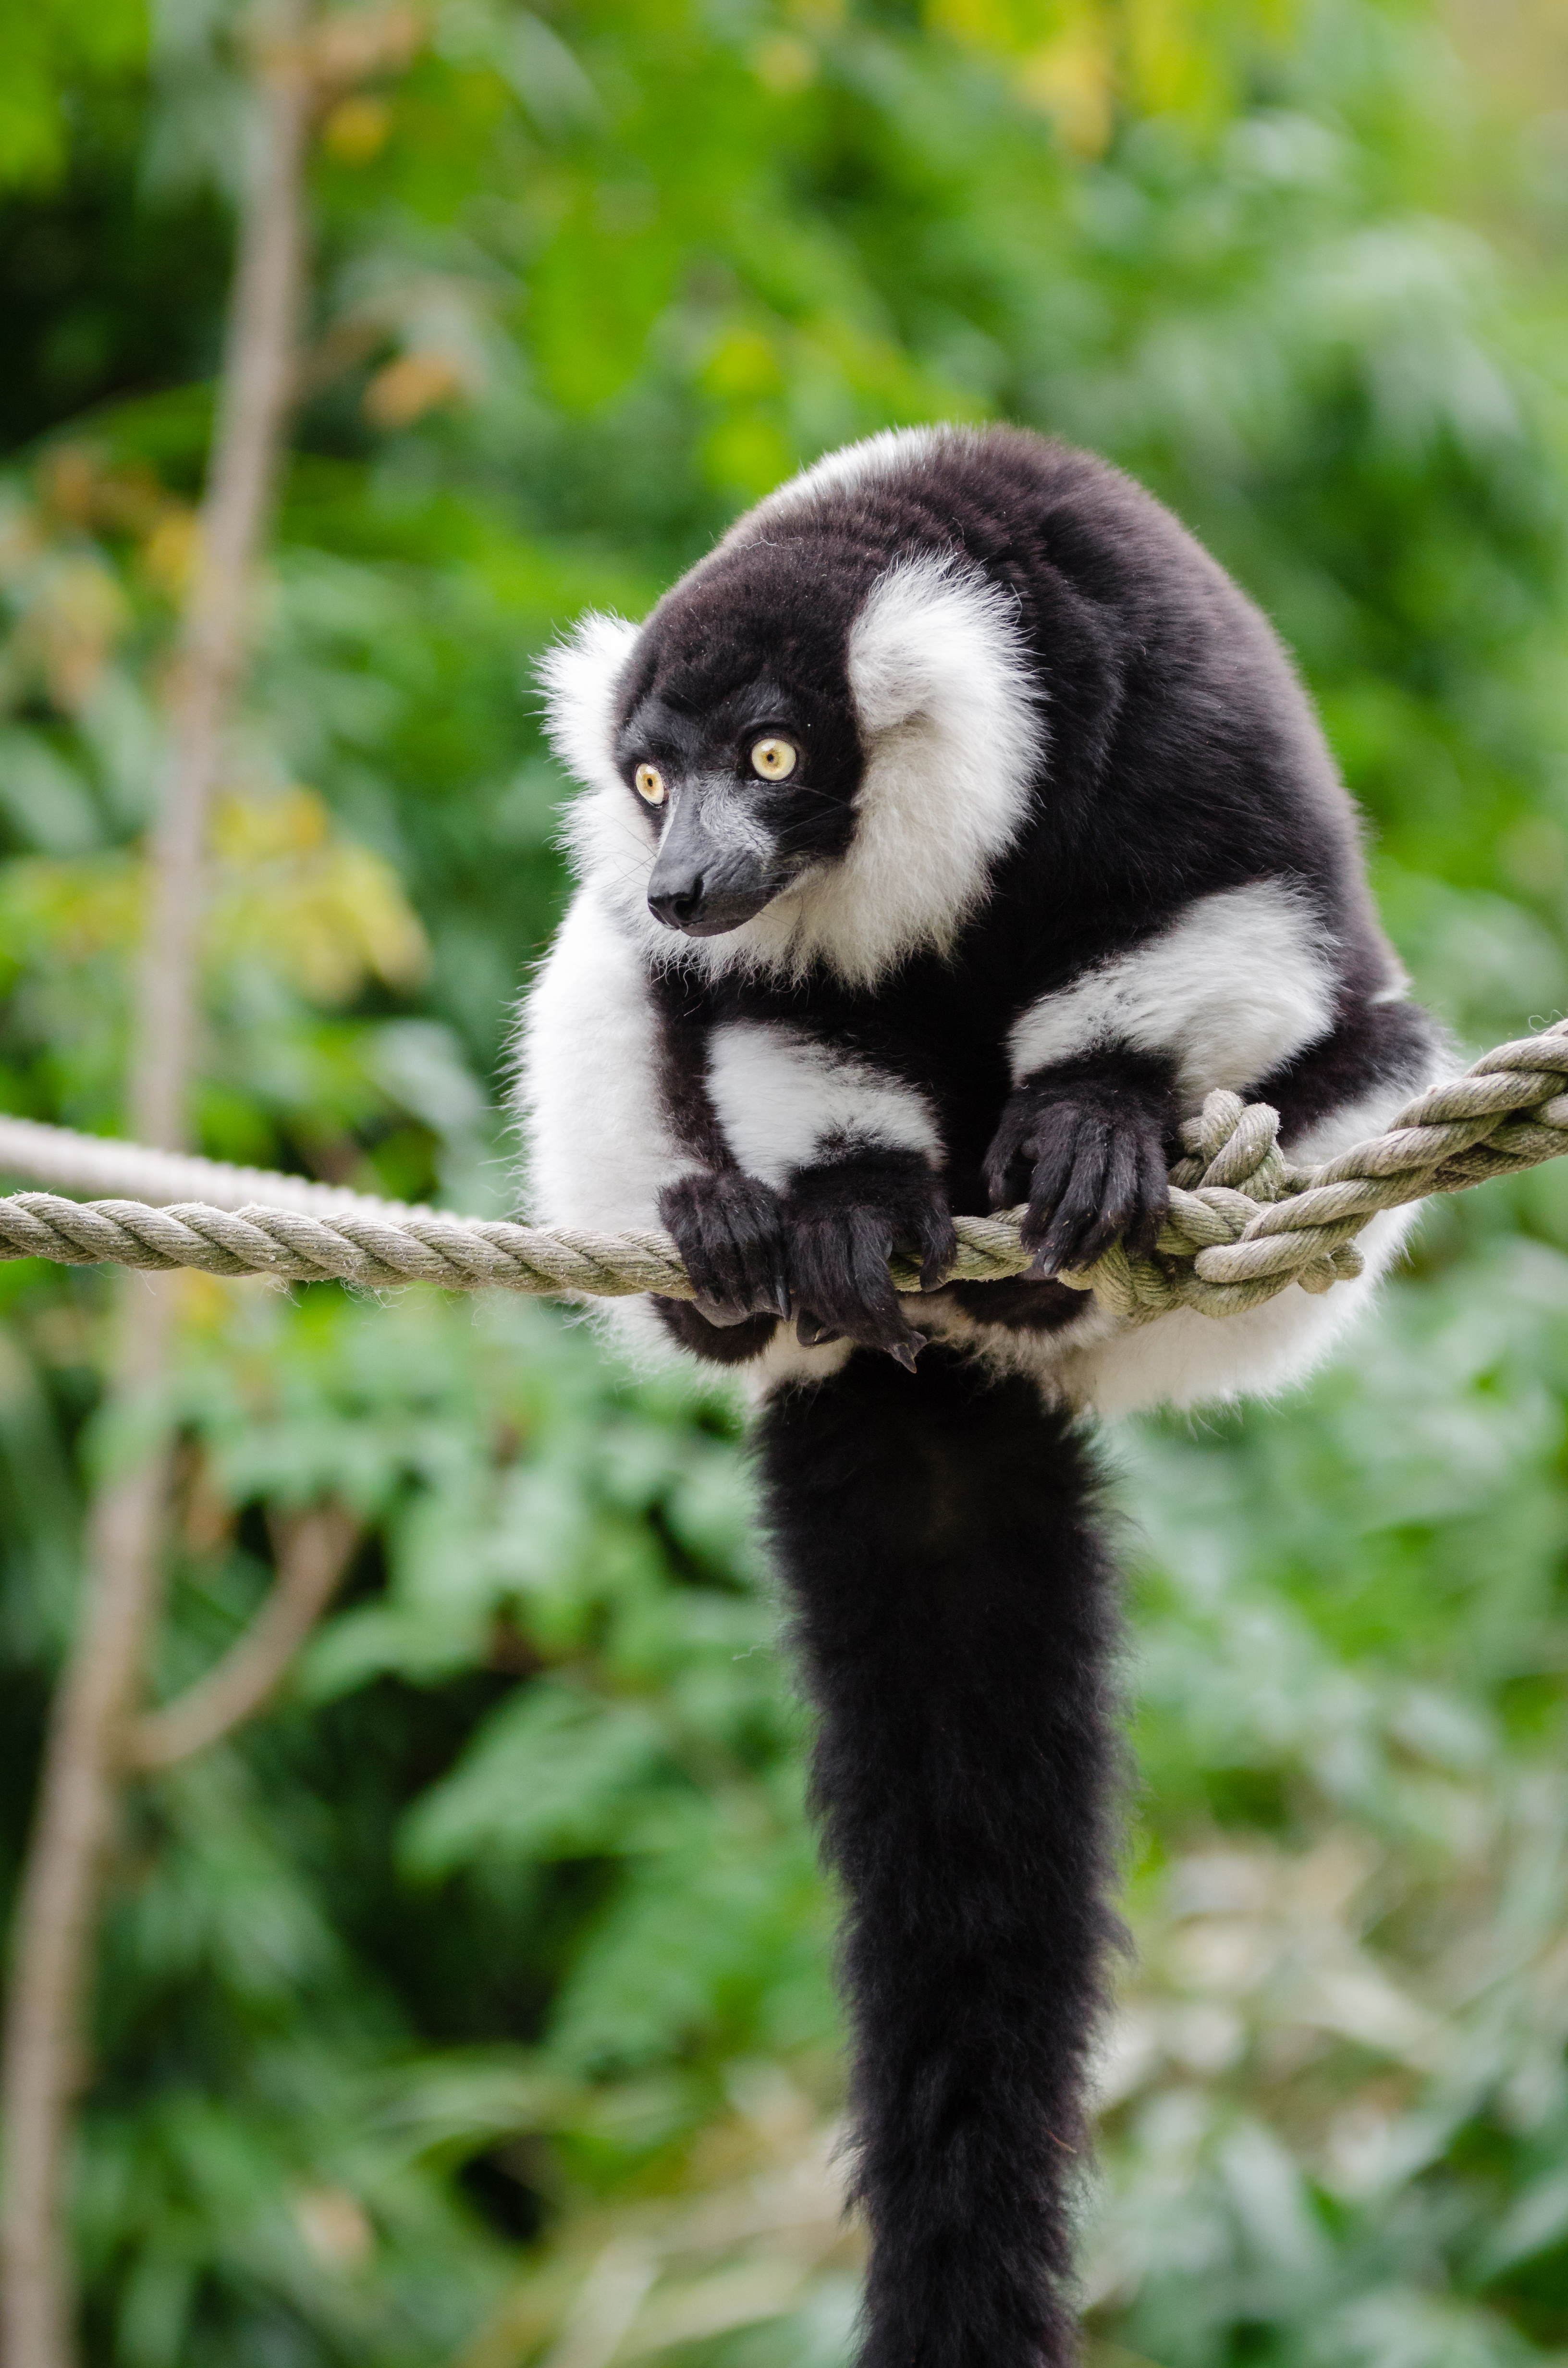
wildlife, mammal, fauna, primate, gibbon, vertebrate, lemur, new world monkey